United Nations Security Council Resolution 560

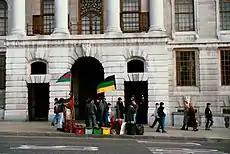
Anti-apartheid protest at South Africa House, London (1989)

United Nations Security Council resolution 560, adopted unanimously on 12 March 1985, after recalling resolutions 473 (1980), 554 (1984) and 556 (1984), the council condemned the continuing repression of anti-apartheid activities in South Africa, noting that the repression would undermine the possibility of a peaceful solution.